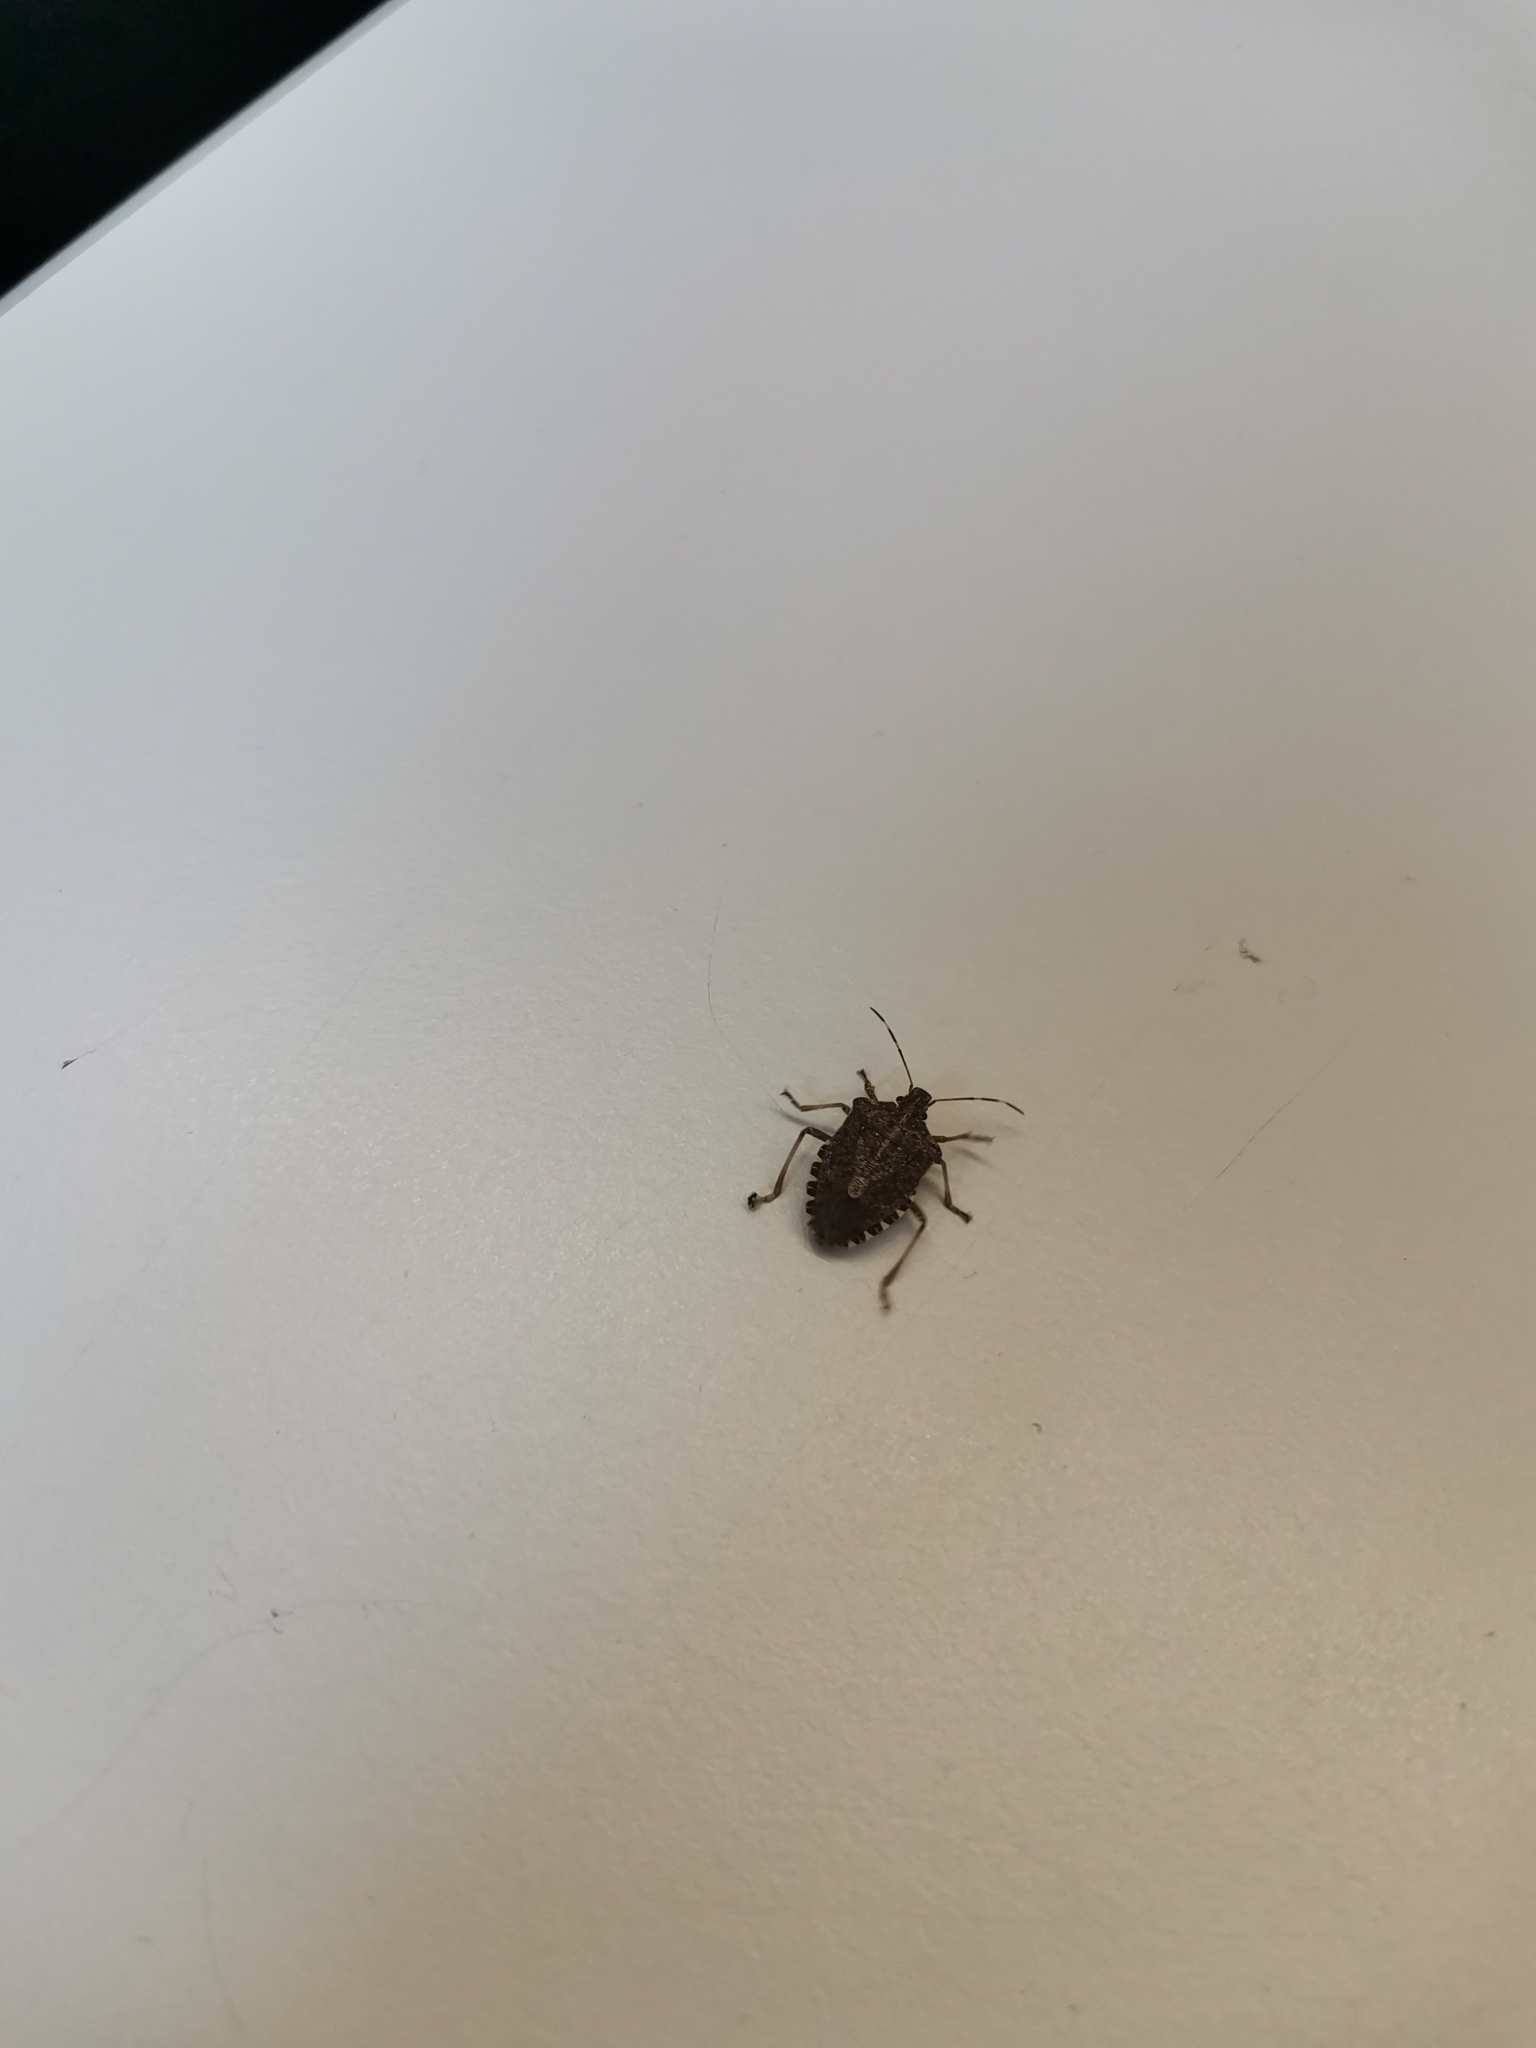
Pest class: stink_bug